Montivernage

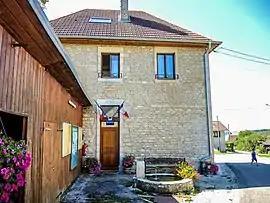
The town hall in Montivernage

Montivernage is a commune in the Doubs department in the Bourgogne-Franche-Comté region in eastern France.